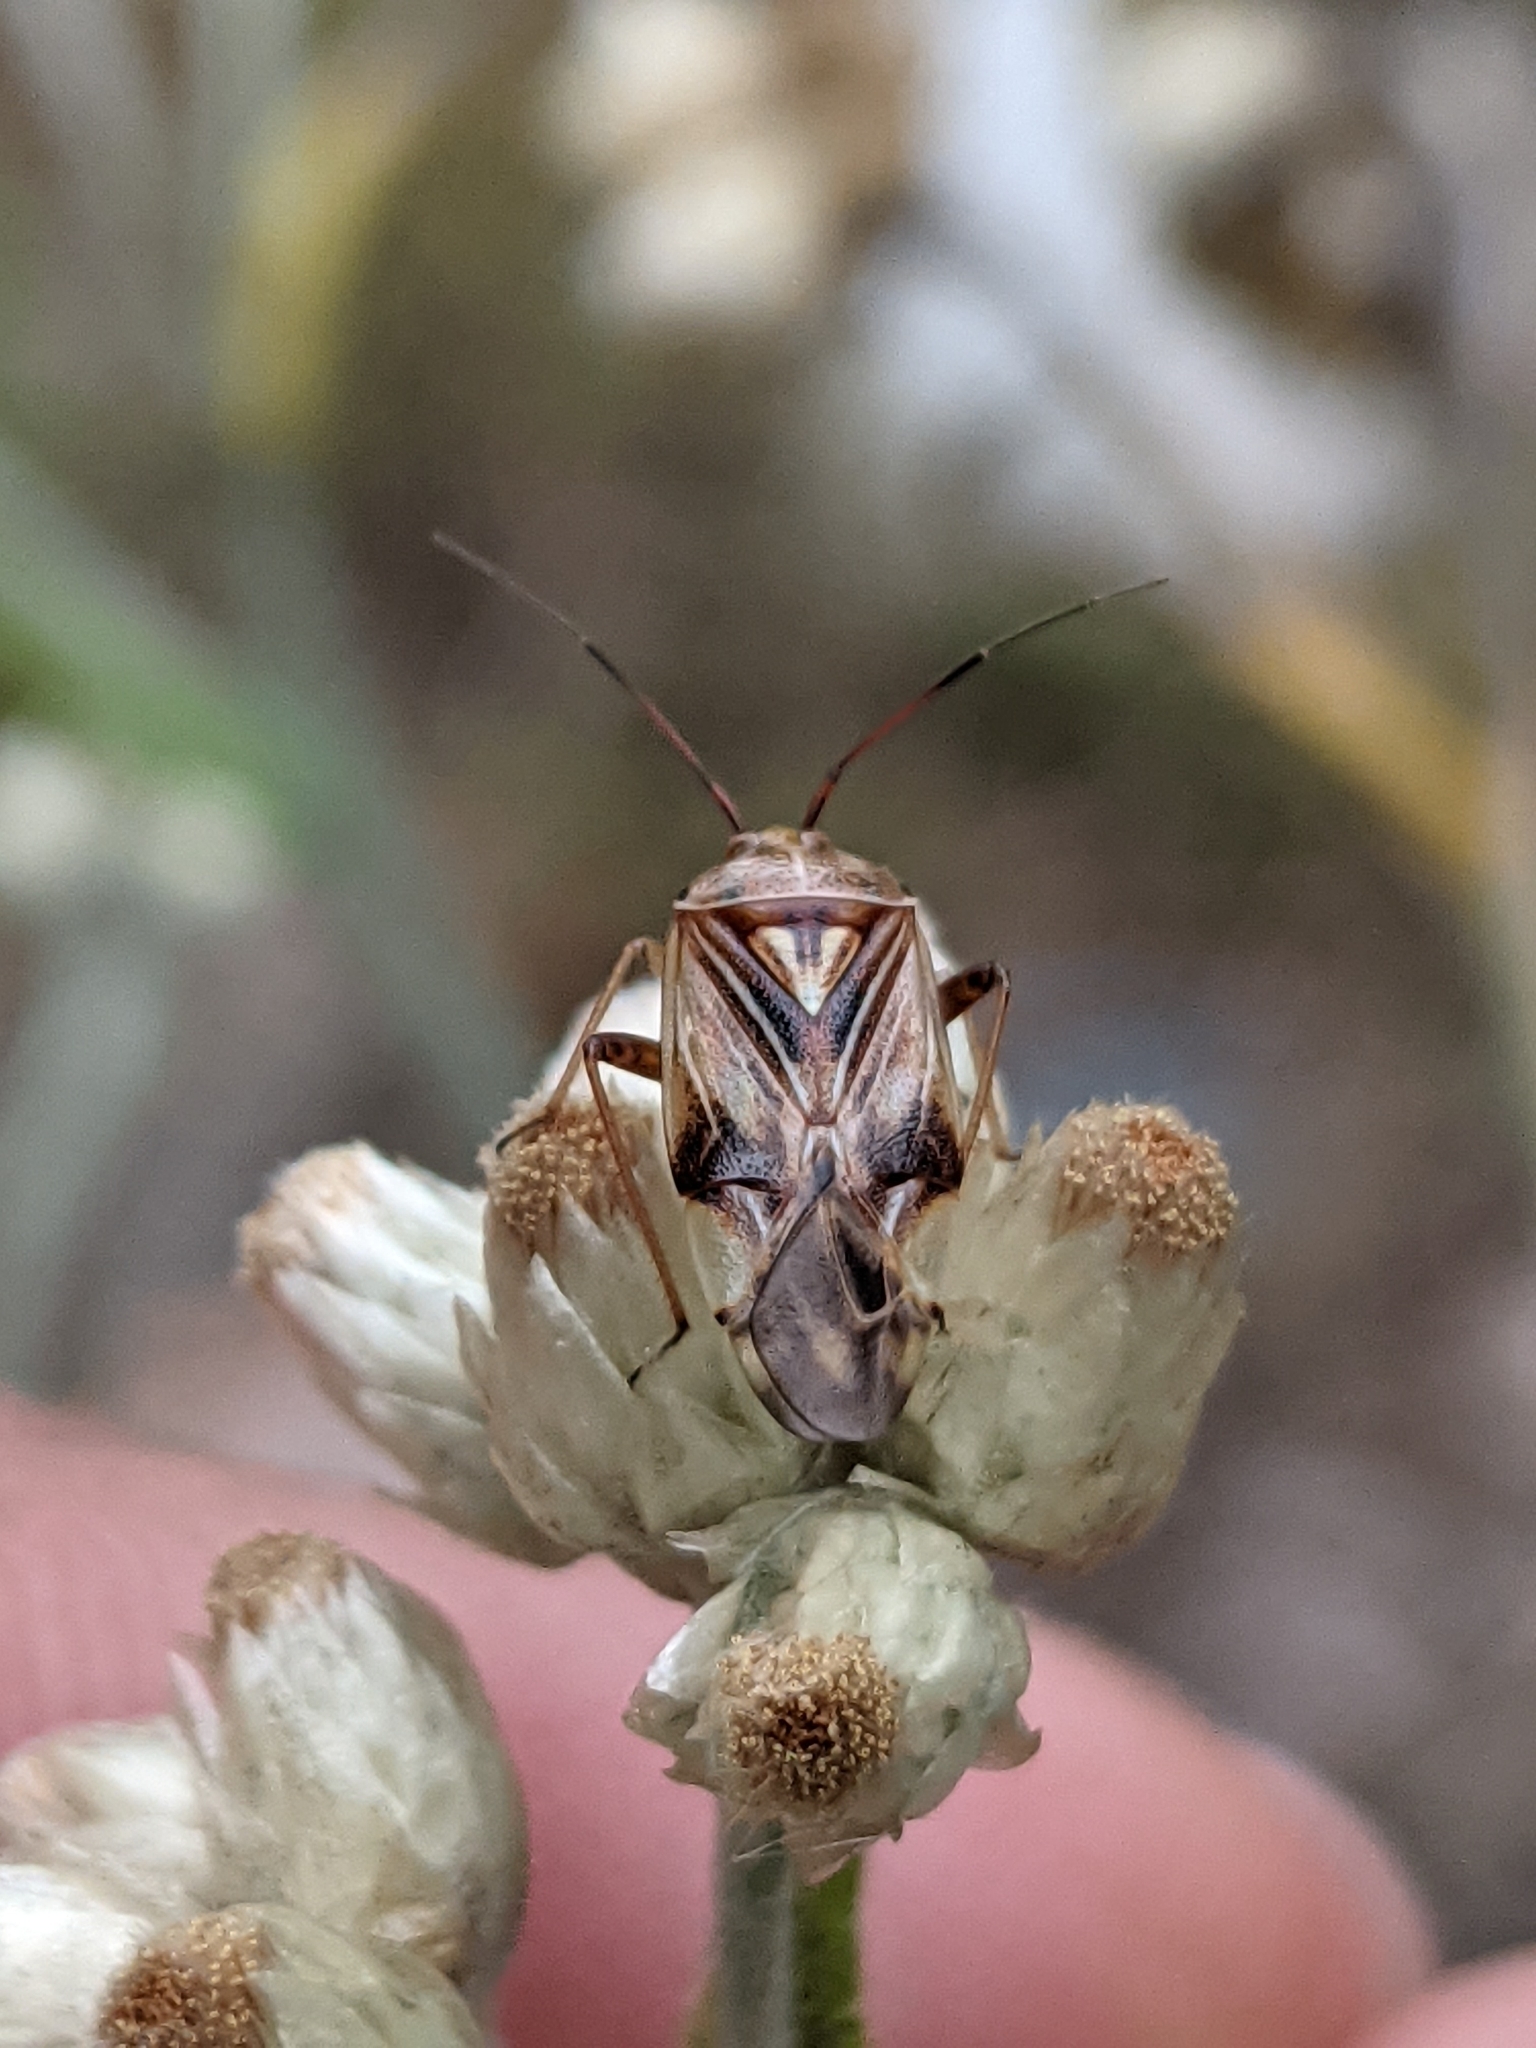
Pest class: lygus_bug